Juan Centeno

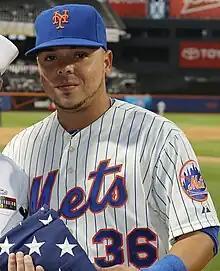
Centeno with the New York Mets in 2014

Centeno was selected in round 32 with the 991st pick of the 2007 MLB draft by the New York Mets. He received a $5,000 signing bonus. He was selected primarily because of his defensive qualities, as his batting capabilities were not the best. Centeno began his professional career in 2007 with the Gulf Coast League Mets at the Rookie League league level